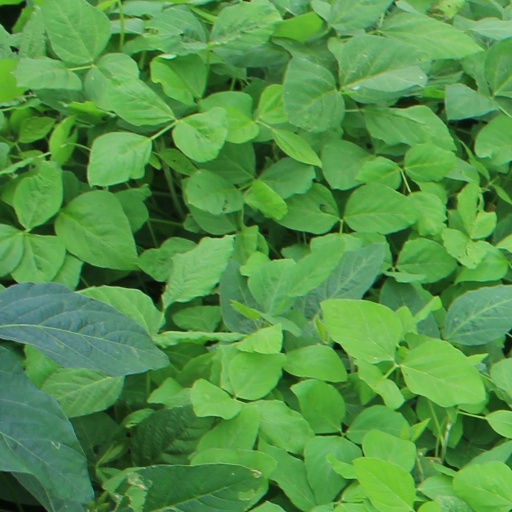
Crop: soybean